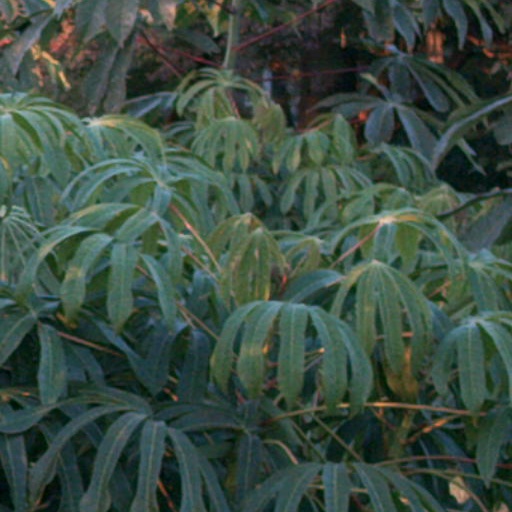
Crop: cassava